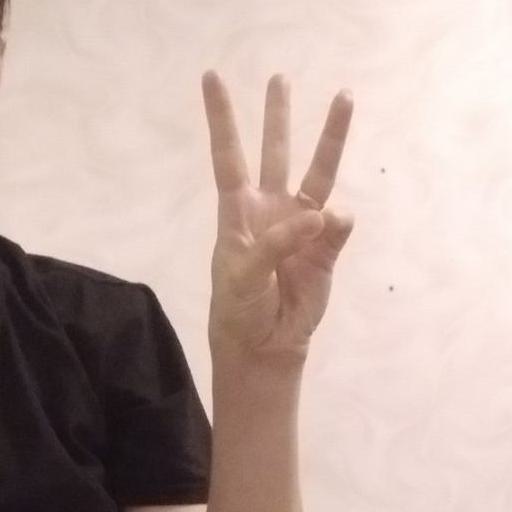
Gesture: three